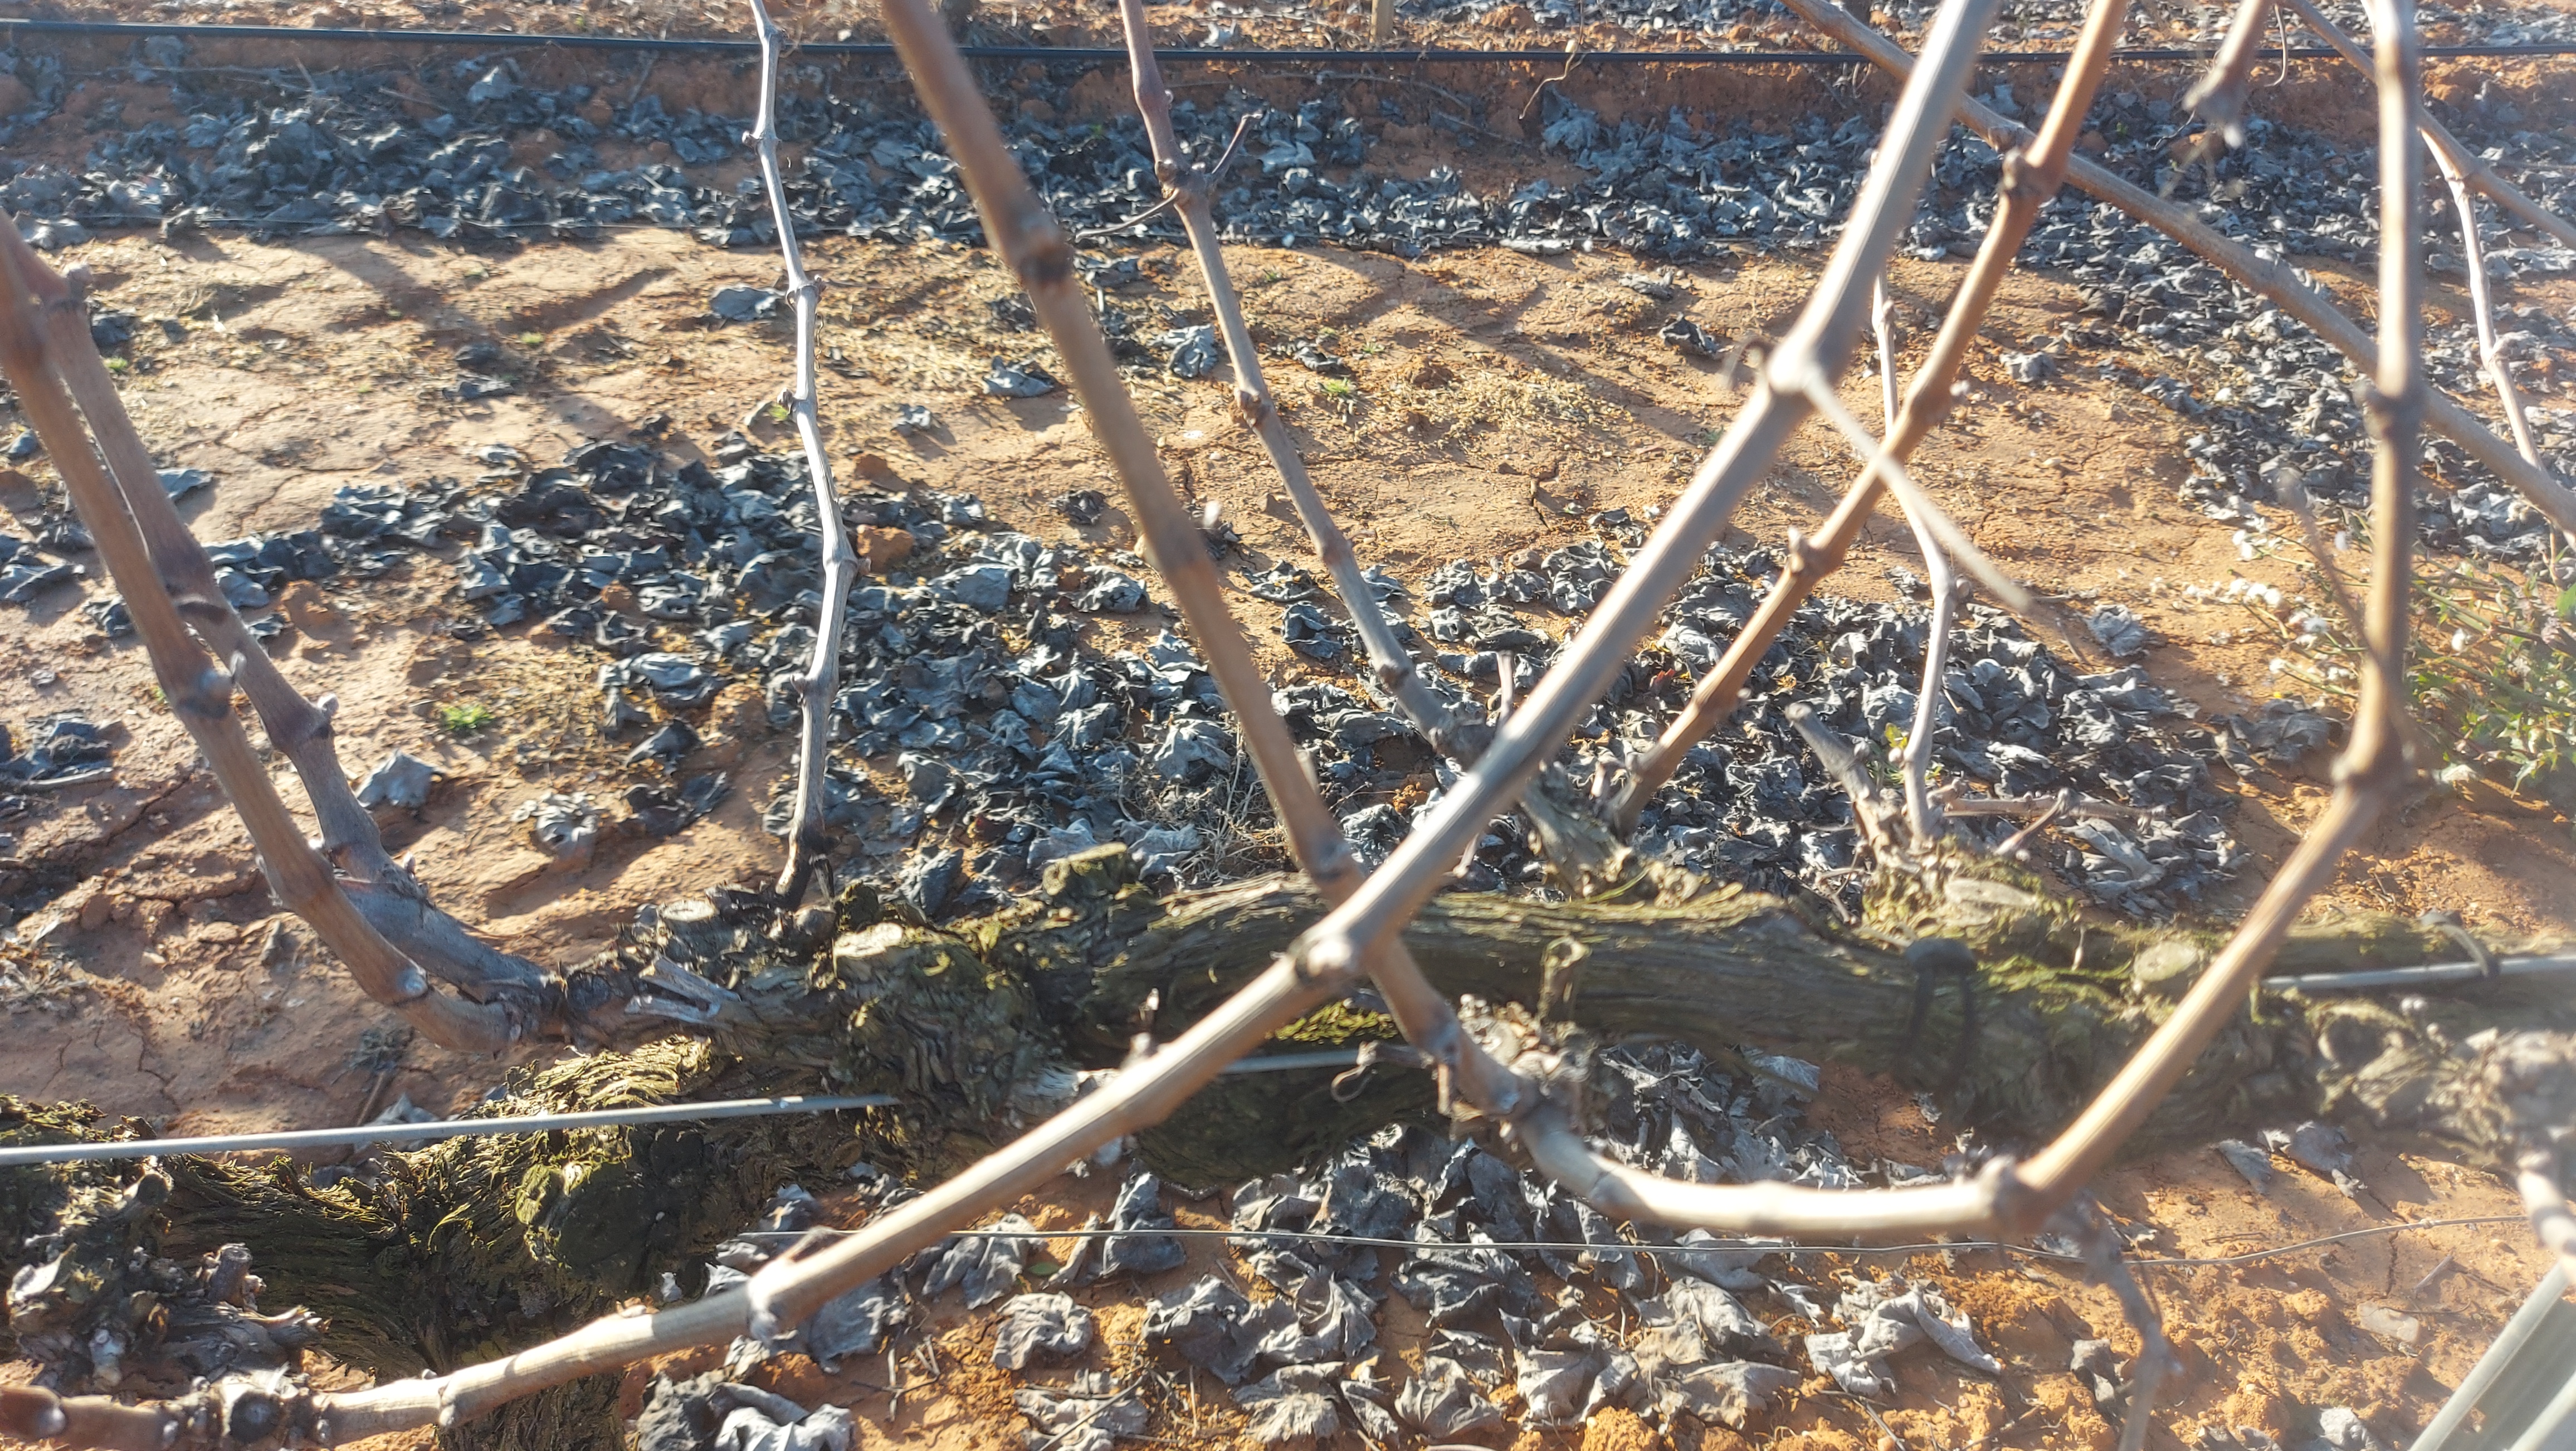
Unpruned shoots: 8
Pruned shoots: 0
Trunks: 1